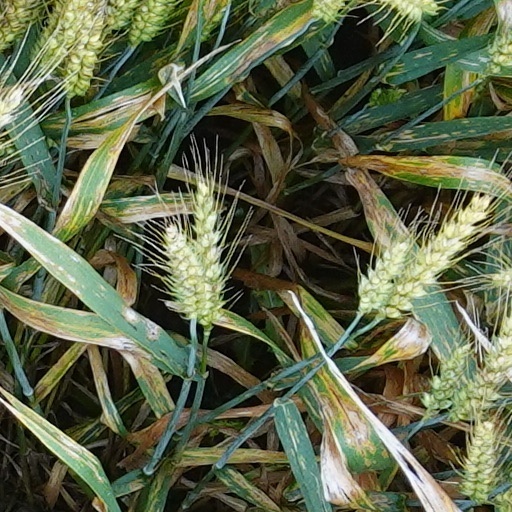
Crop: wheat